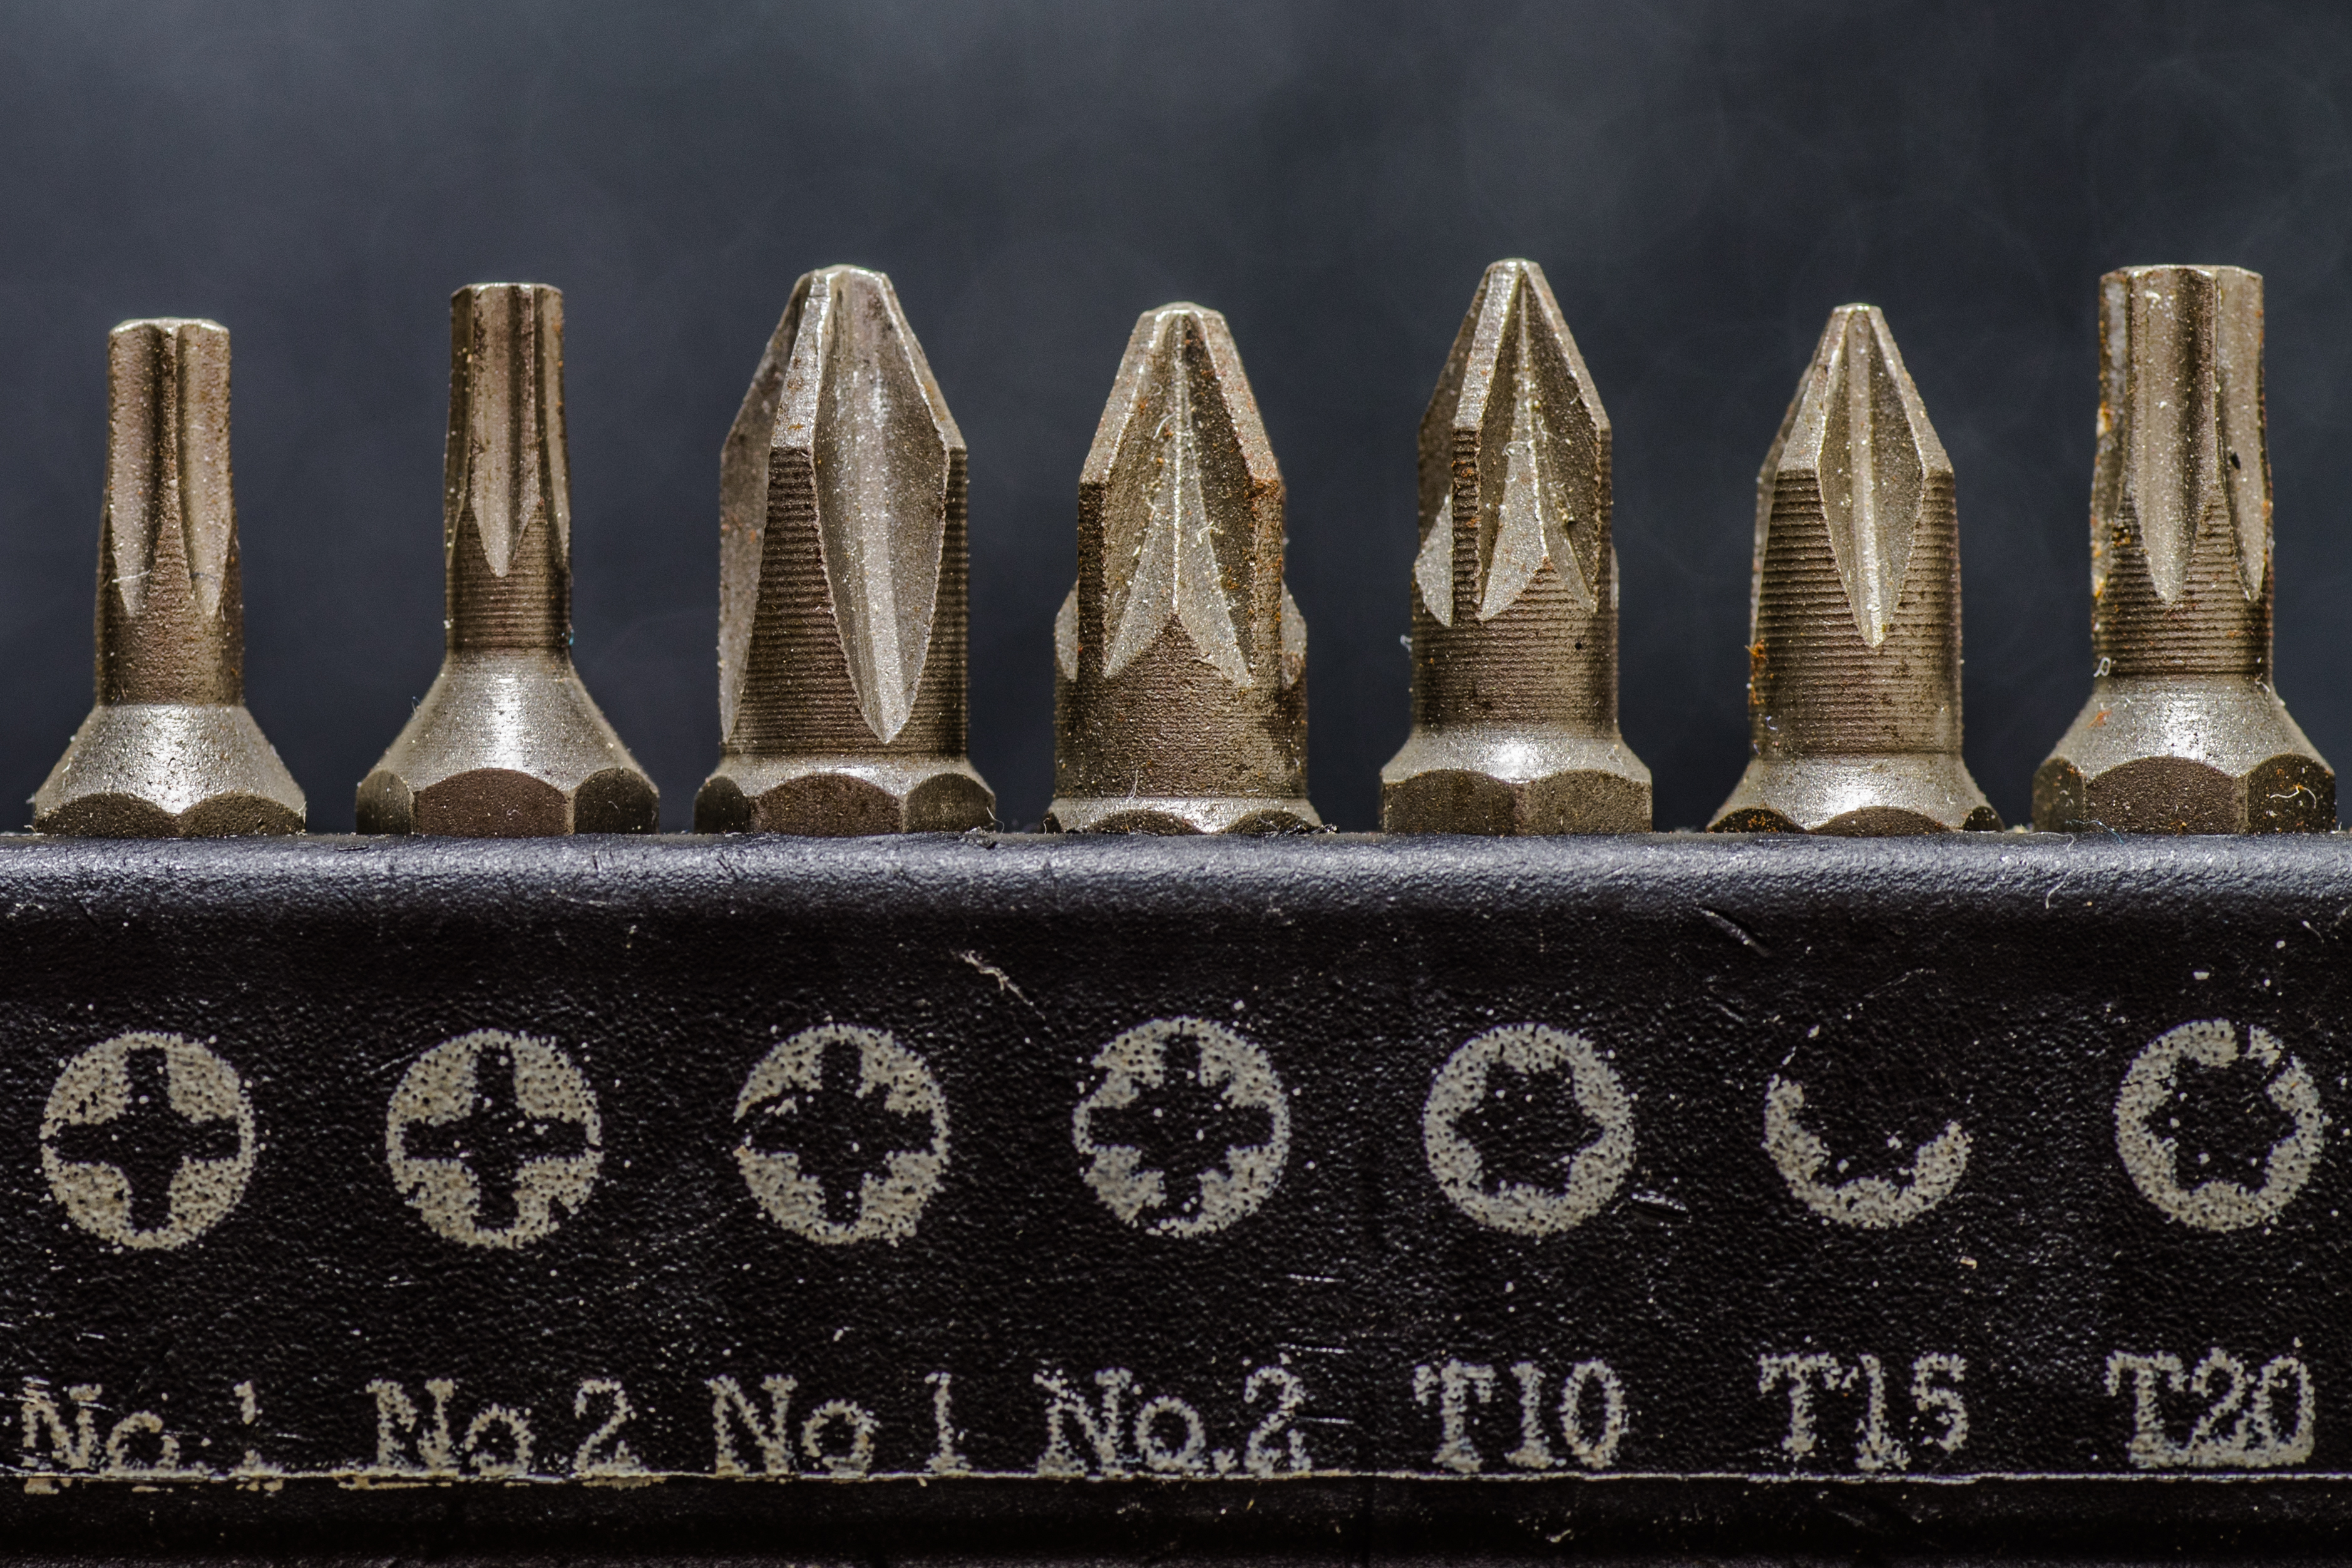
macro, set, utensils, tools, macromondays, hmm, mondays, bit, screwdriver, toolsandutensils, screwdriverbitset, gun accessory